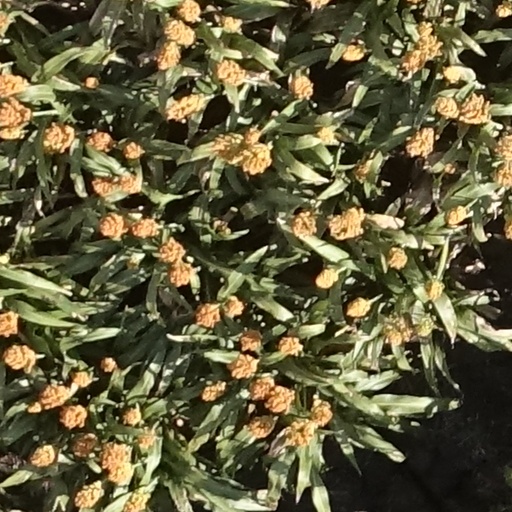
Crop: sorghum